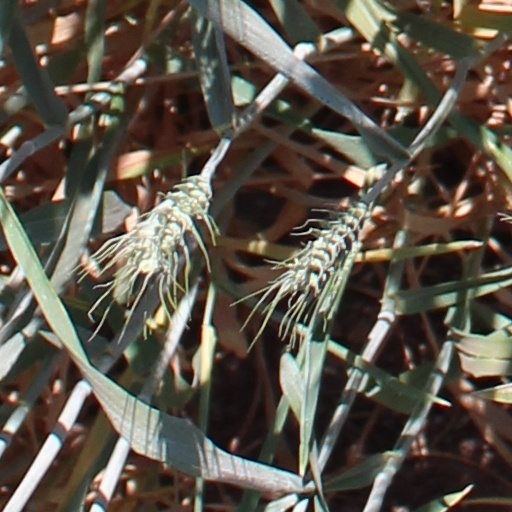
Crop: wheat